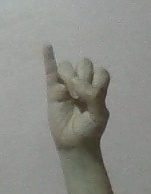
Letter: meem